Stuha

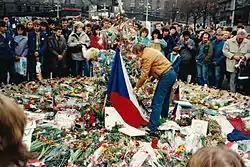
Václav Havel & peaceful Prague protest photo by Marc Dragul

Before that the leading figures of the STUHA movement had met on 9 November 1989 (the day the great 19th century Czech poet, Karel Hynek Mácha, is traditionally commemorated at his monument in Petřín park, Prague), with the aim of getting in touch with the leaders of the Socialist Union of Youth (Socialistický svaz mládeže – SSM) and winning over SSM members who were willing to take part in a mass demonstration for democratization of the régime. This new strategy became the source of conflict within Stuha, but was ultimately pushed through and contributed importantly to the success of the movement for democratic change.